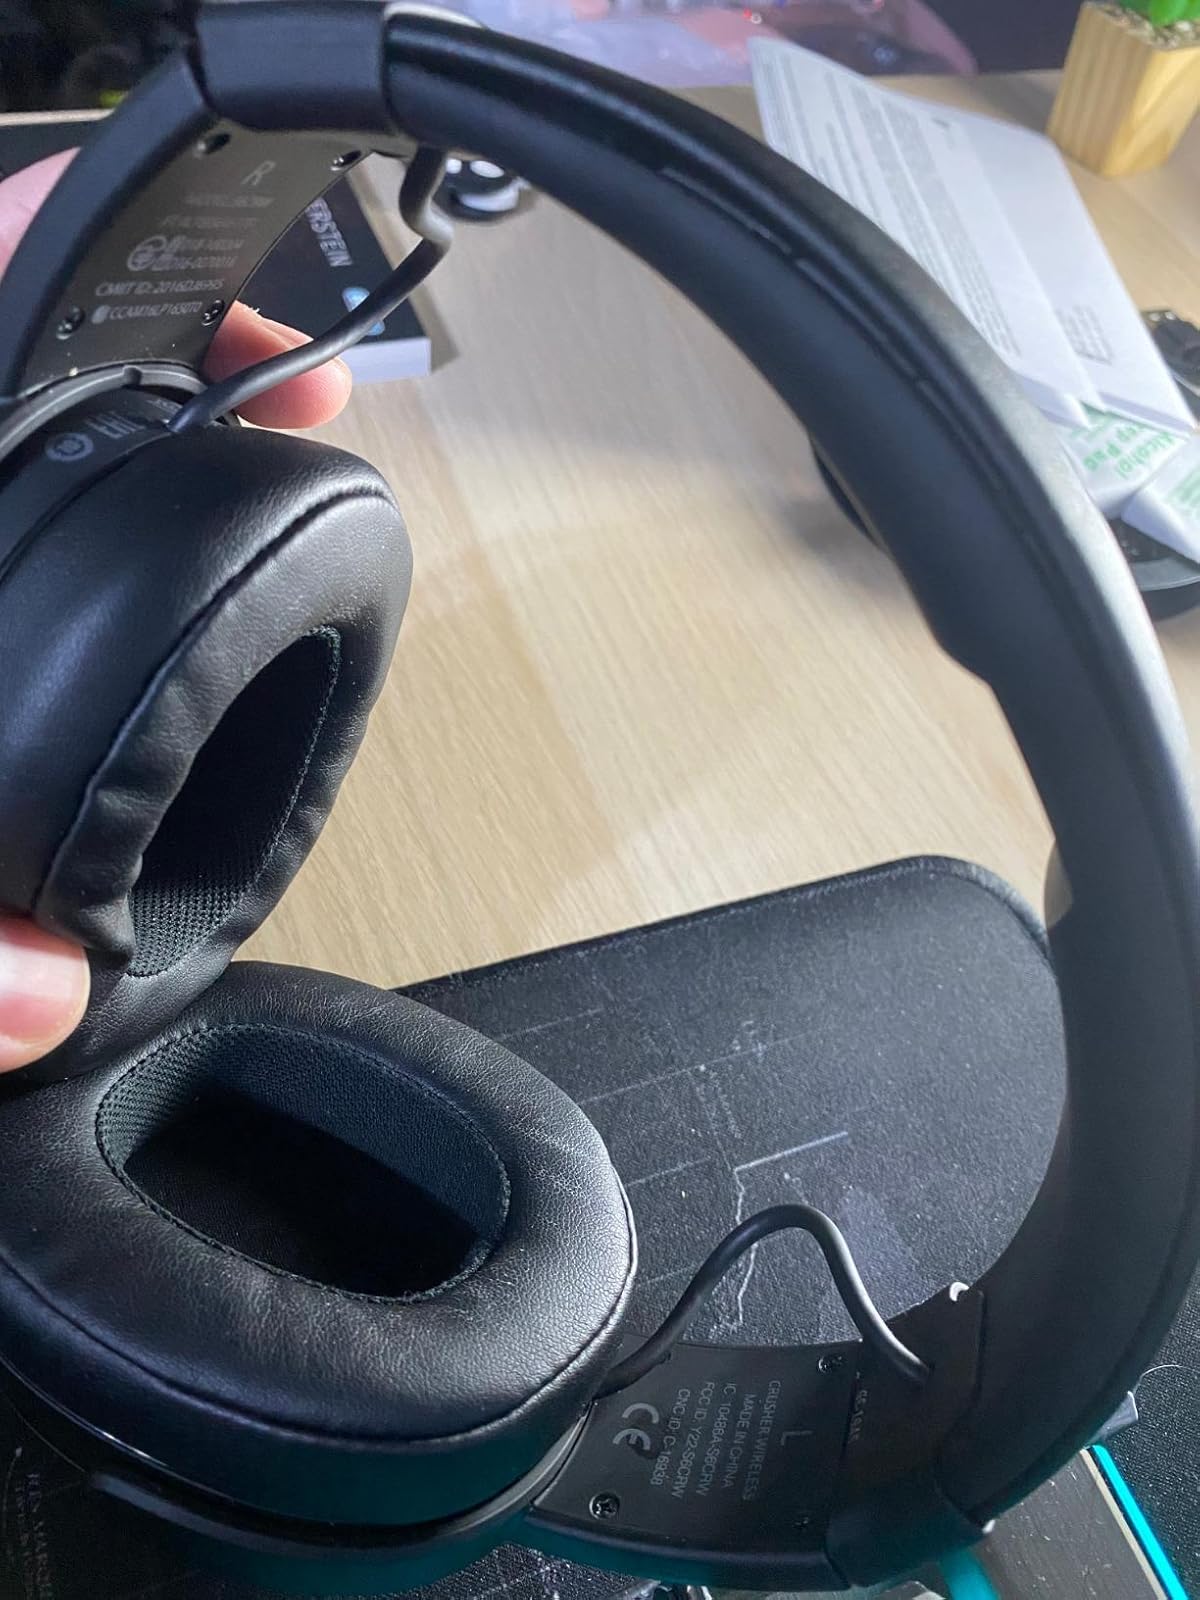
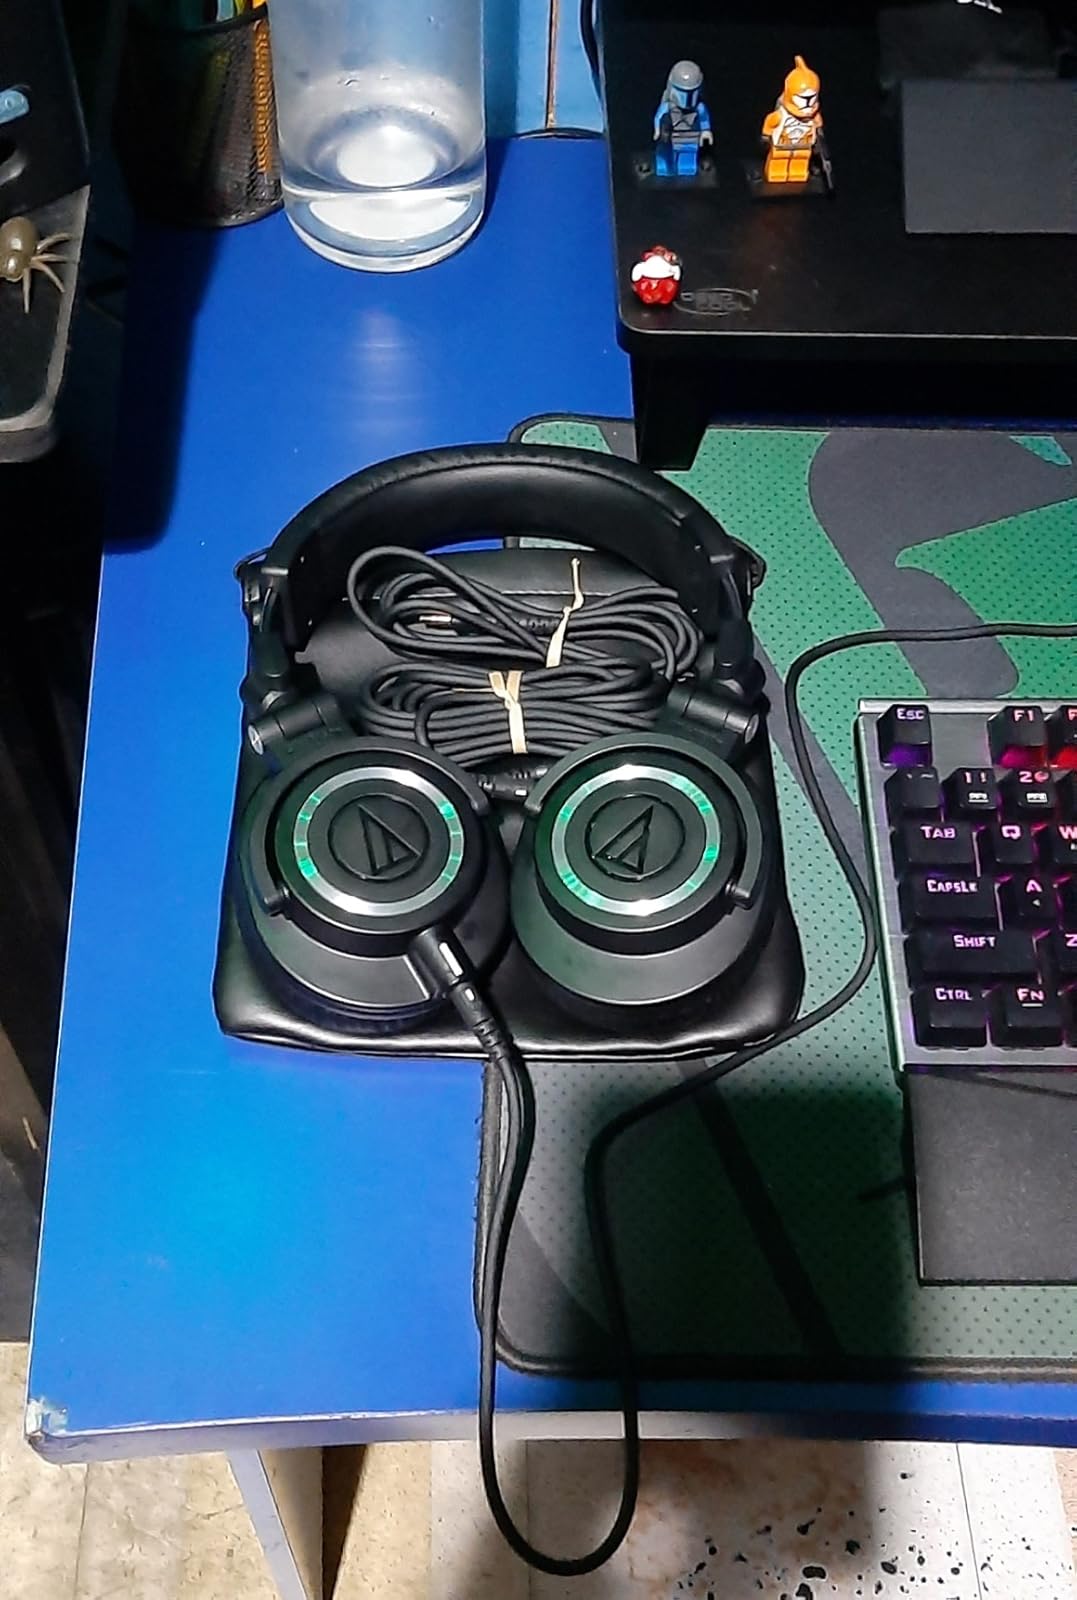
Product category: headphones
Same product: no